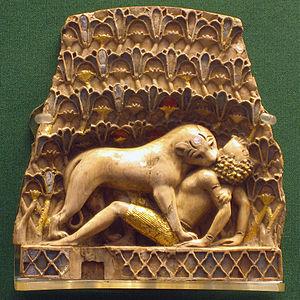
L'Art de Mésopotamie est connu grâce aux vestiges archéologiques datant des premières sociétés de chasseurs-cueilleurs jusqu'aux civilisations de l'Âge du Bronze avec les empires successifs de Sumer, d'Akkad, de Babylone et d'Assyrie. Ces empires ont laissé place à l'Âge du Fer aux empires néo-assyrien et néo-babylonien. Généralement considéré comme étant le berceau de la civilisation, la Mésopotamie a apporté des développements culturels importants, dont les plus anciens exemples d'écriture.
L'Assyrie est une ancienne région du nord de la Mésopotamie, qui tire son nom de la ville d'Assur, du même nom que sa divinité tutélaire. À partir de cette région s'est formé, au IIᵉ millénaire av. J.-C., un royaume puissant qui devient plus tard un empire. Aux VIIIᵉ et VIIᵉ siècles av. J.-C., l'Assyrie contrôle des territoires s'étendant sur la totalité ou sur une partie de plusieurs pays actuels, comme l'Irak, la Syrie, le Liban, la Turquie et l'Iran.
Le Proche-Orient ancien offre un intérêt particulier pour l'étude du monde animal et de ses interactions avec l'espèce humaine, dans la mesure où c'est dans cet espace qu'apparaissent, à partir du IXᵉ millénaire av. J.‑C., les premiers cas de domestication d'animaux, et les premiers textes relatifs aux rapports entre hommes et animaux, qui portent un éclairage plus profond sur des relations déjà documentées pour les périodes postérieures par des restes archéozoologiques, artefacts et représentations figurées. Ce sont ces diverses sources qui permettent d'étudier ce sujet, profondément renouvelé depuis plusieurs années par diverses recherches sur les relations hommes/animaux.